Steve Yegge

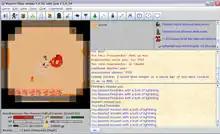
Screenshot of "Wyvern"

Yegge began his career as a computer programmer at GeoWorks in 1992. From 1998 to 2005, he worked as a Senior Manager of Software Development at Amazon. From 2005 to 2018, Yegge worked as a Senior Staff Software Engineer at Google in Kirkland, Washington. In 2018, Yegge left Google to join Grab, a ridesharing company based in Singapore with an American hub in Seattle. After leaving Google, Yegge was interviewed by CNBC about why he left the company. Yegge stated that the company had grown "too conservative" and was "no longer innovative."